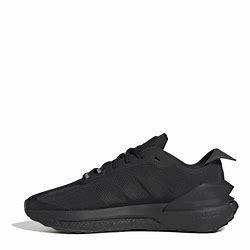
Brand: Adidas
Model: Avryn